David Dixon Porter

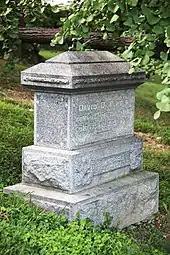
Porter's grave at Arlington National Cemetery

Thus Commander Porter became Acting Rear Admiral Porter without going through the intermediate ranks of captain and commodore. (He was one of only three US Navy admirals to have been promoted to rear admiral without having first served in the rank of captain. The others being Richard E. Byrd and Ben Moreell.) He was assigned to command the Mississippi Squadron and left Washington for his new command on October 9, 1862, and arrived in Cairo, Illinois, on October 15.